Anna Hall (heptathlete)

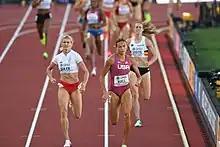
Hall (C) won the 200 and 800 m (pictured at) runs at the 2022 World Athletics Championships in Eugene, Oregon.

In July 2022, the 21-year-old bettered her heptathlon personal best by almost 300 points with a score of 6755 to claim the bronze medal at the home World Athletics Championships in Eugene, Oregon. After setting lifetime bests in three events, she became the third-best female heptathlete in American history and established a new NCAA record. It was the best US female heptathlon since 1993 and the first world medal in the discipline for the country for 20 years – since Shelia Burrell also earned bronze in 2001.